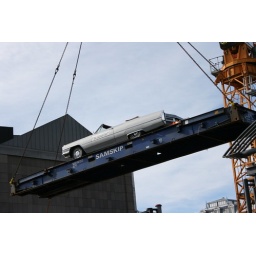
The flying Cadillac over the house of blues